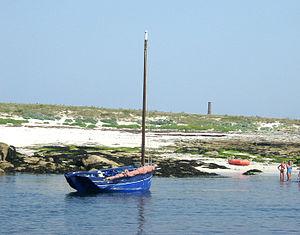
Crique à l'île du Loch dans l'archipel des Glénan, Bretagne, France
L'île du Loc'h est une île de l'archipel de Glénan au sud de Fouesnant dans le Finistère.